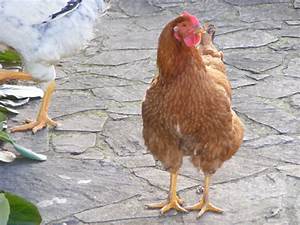
Label: gallina